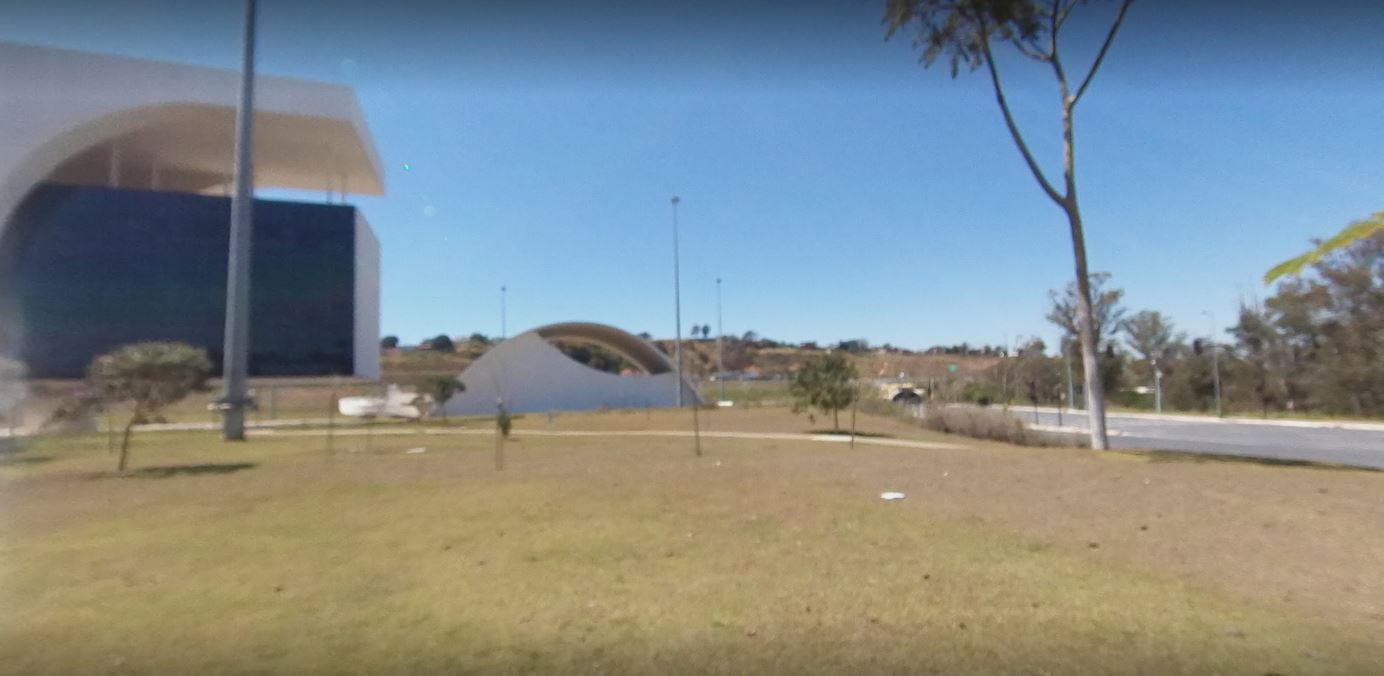
Fire: no
Smoke: no